Roman Catholic Diocese of Bathurst (Australia)

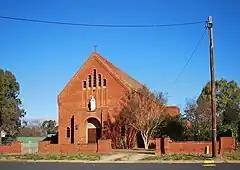
St Malachy's church at Gooloogong

The diocese has nineteen parishes with regular liturgical services held in the following locations, with churches dedicated to particular saints: